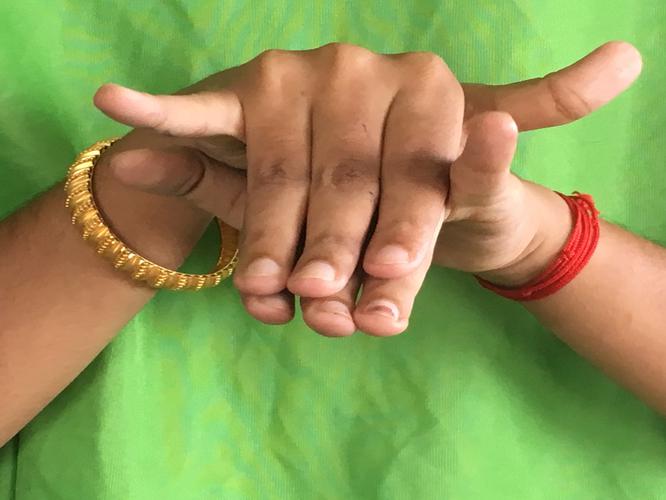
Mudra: Varaha
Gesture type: double_hand